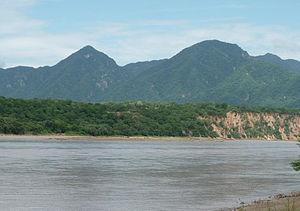
Le département de Tarija est un des neuf départements de la Bolivie, situé dans le sud du pays. Sa capitale est la ville de Tarija.